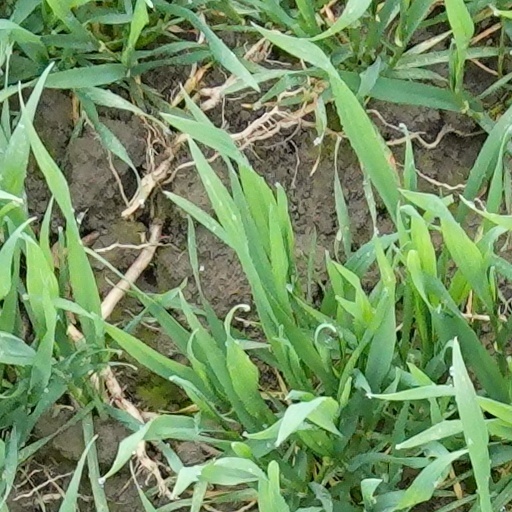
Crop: wheat